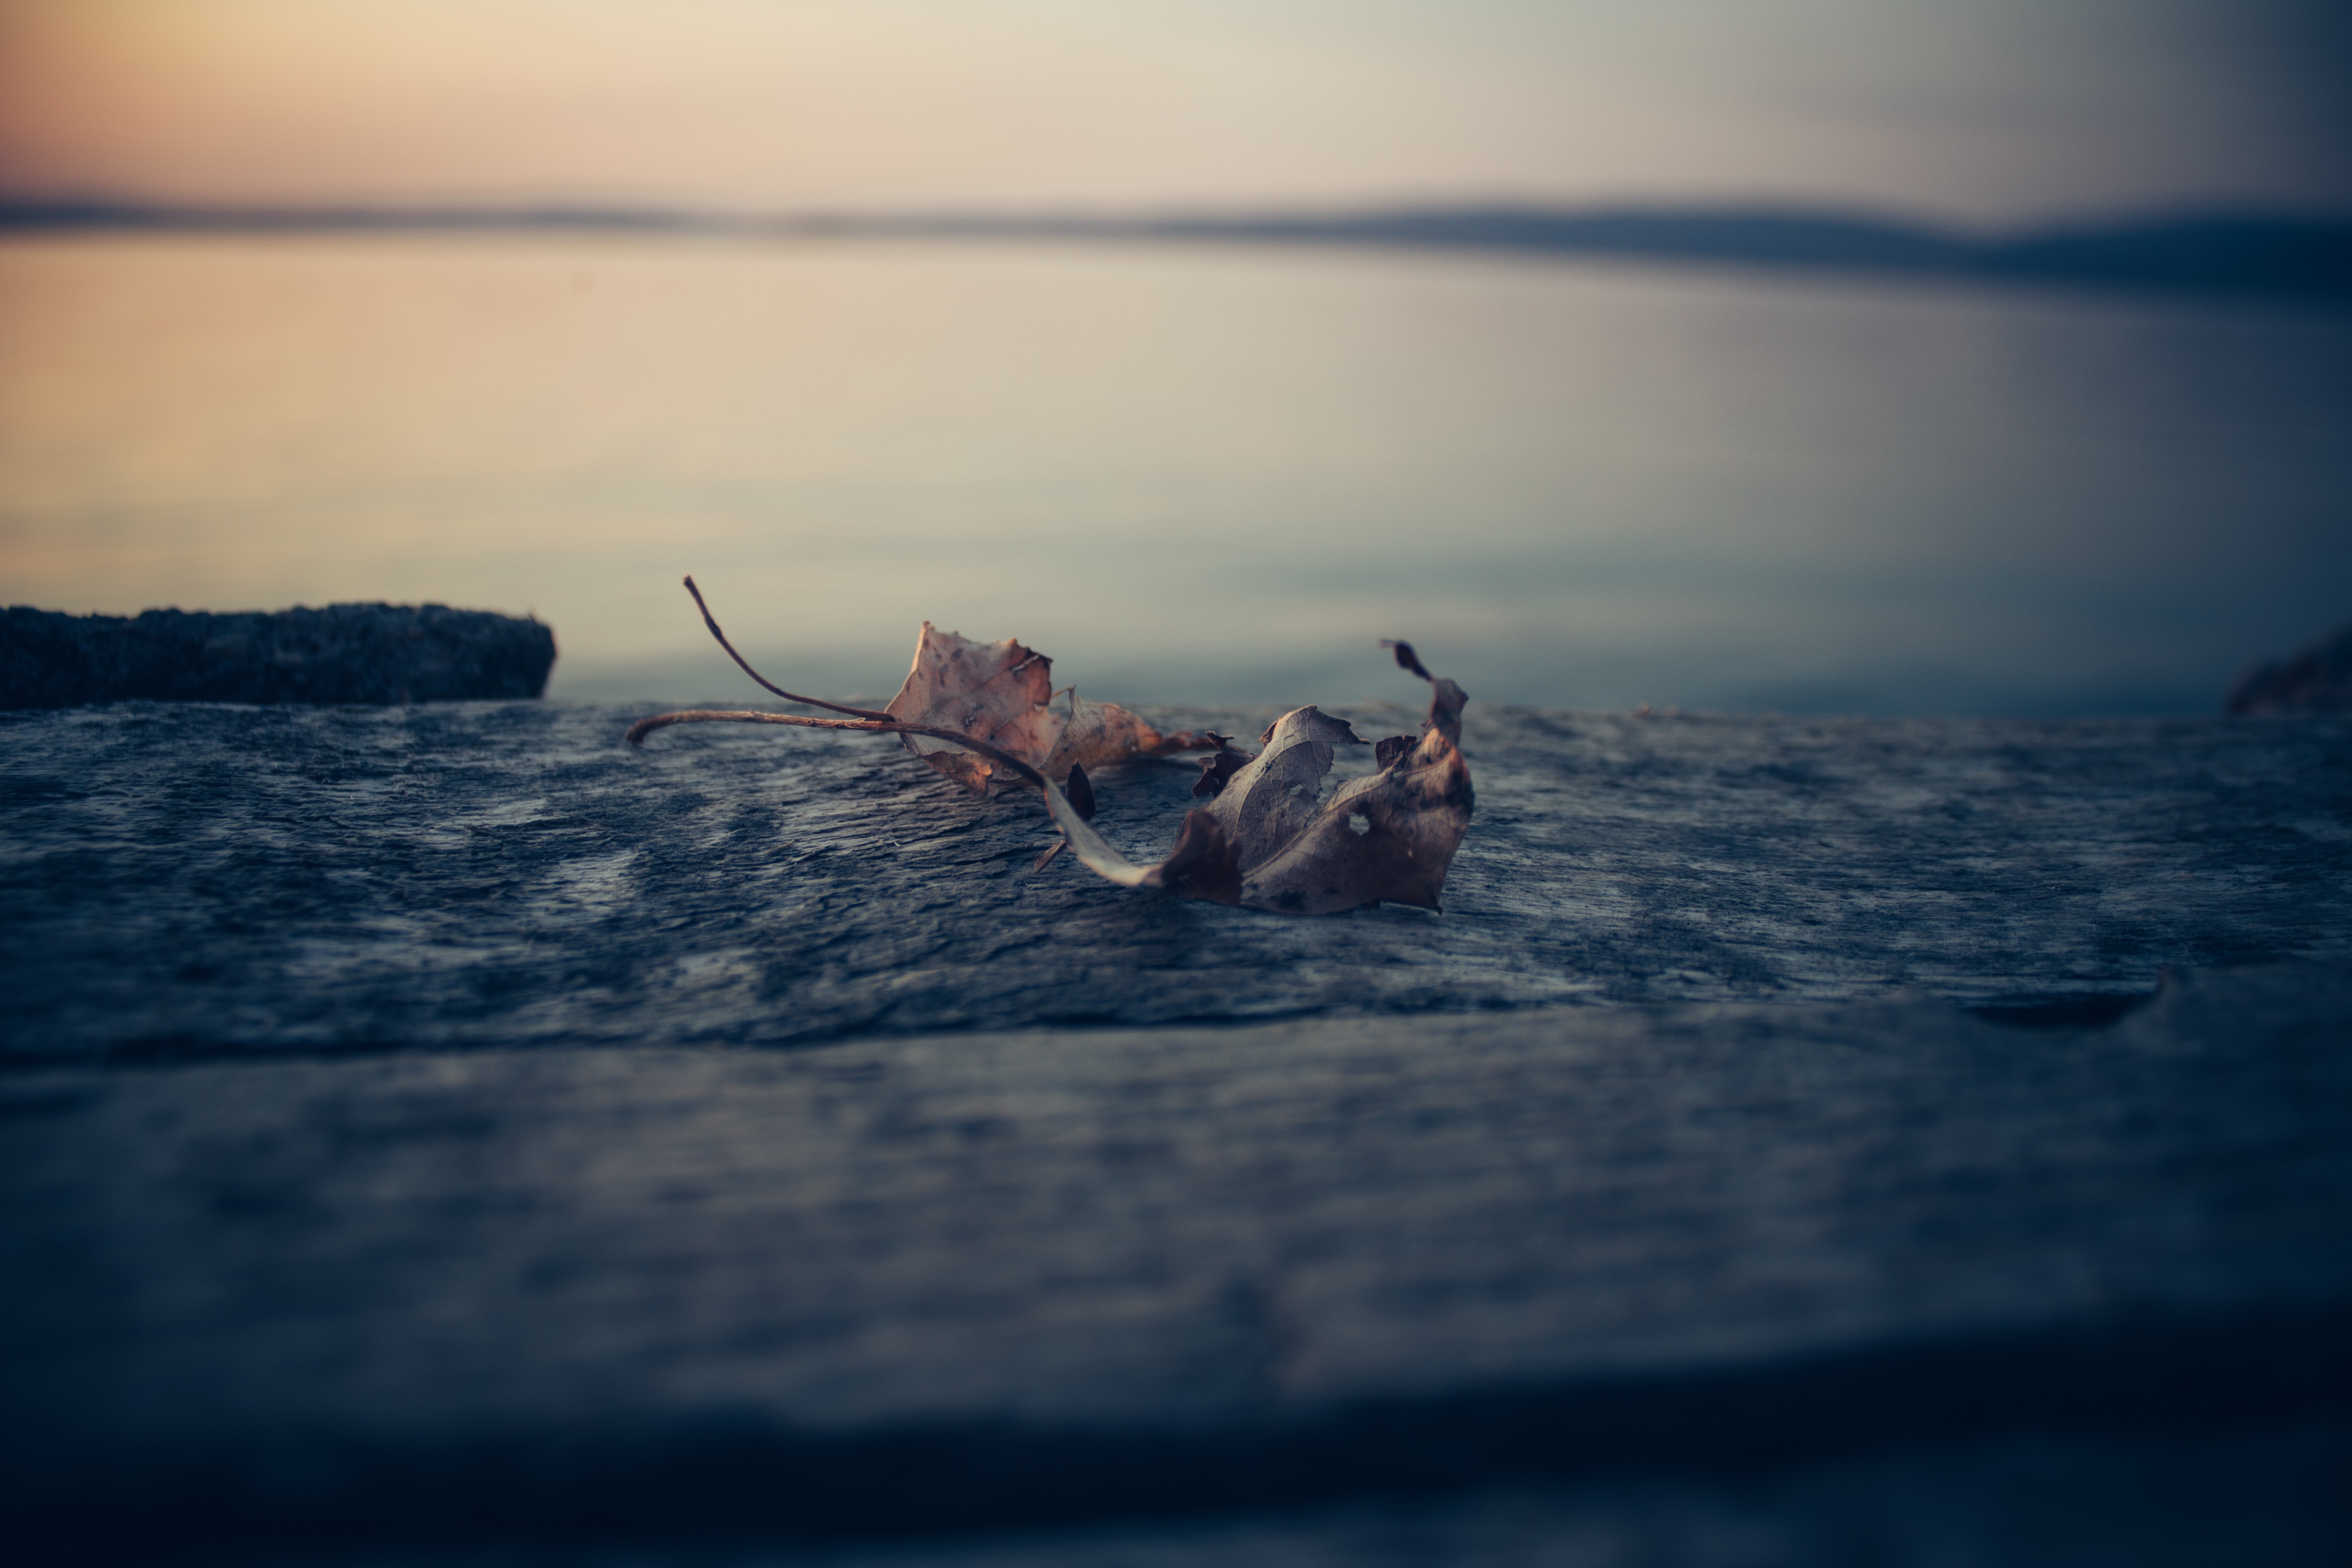
beach, sea, water, ocean, horizon, sunset, morning, wave, reflection, blue, boating, water sport